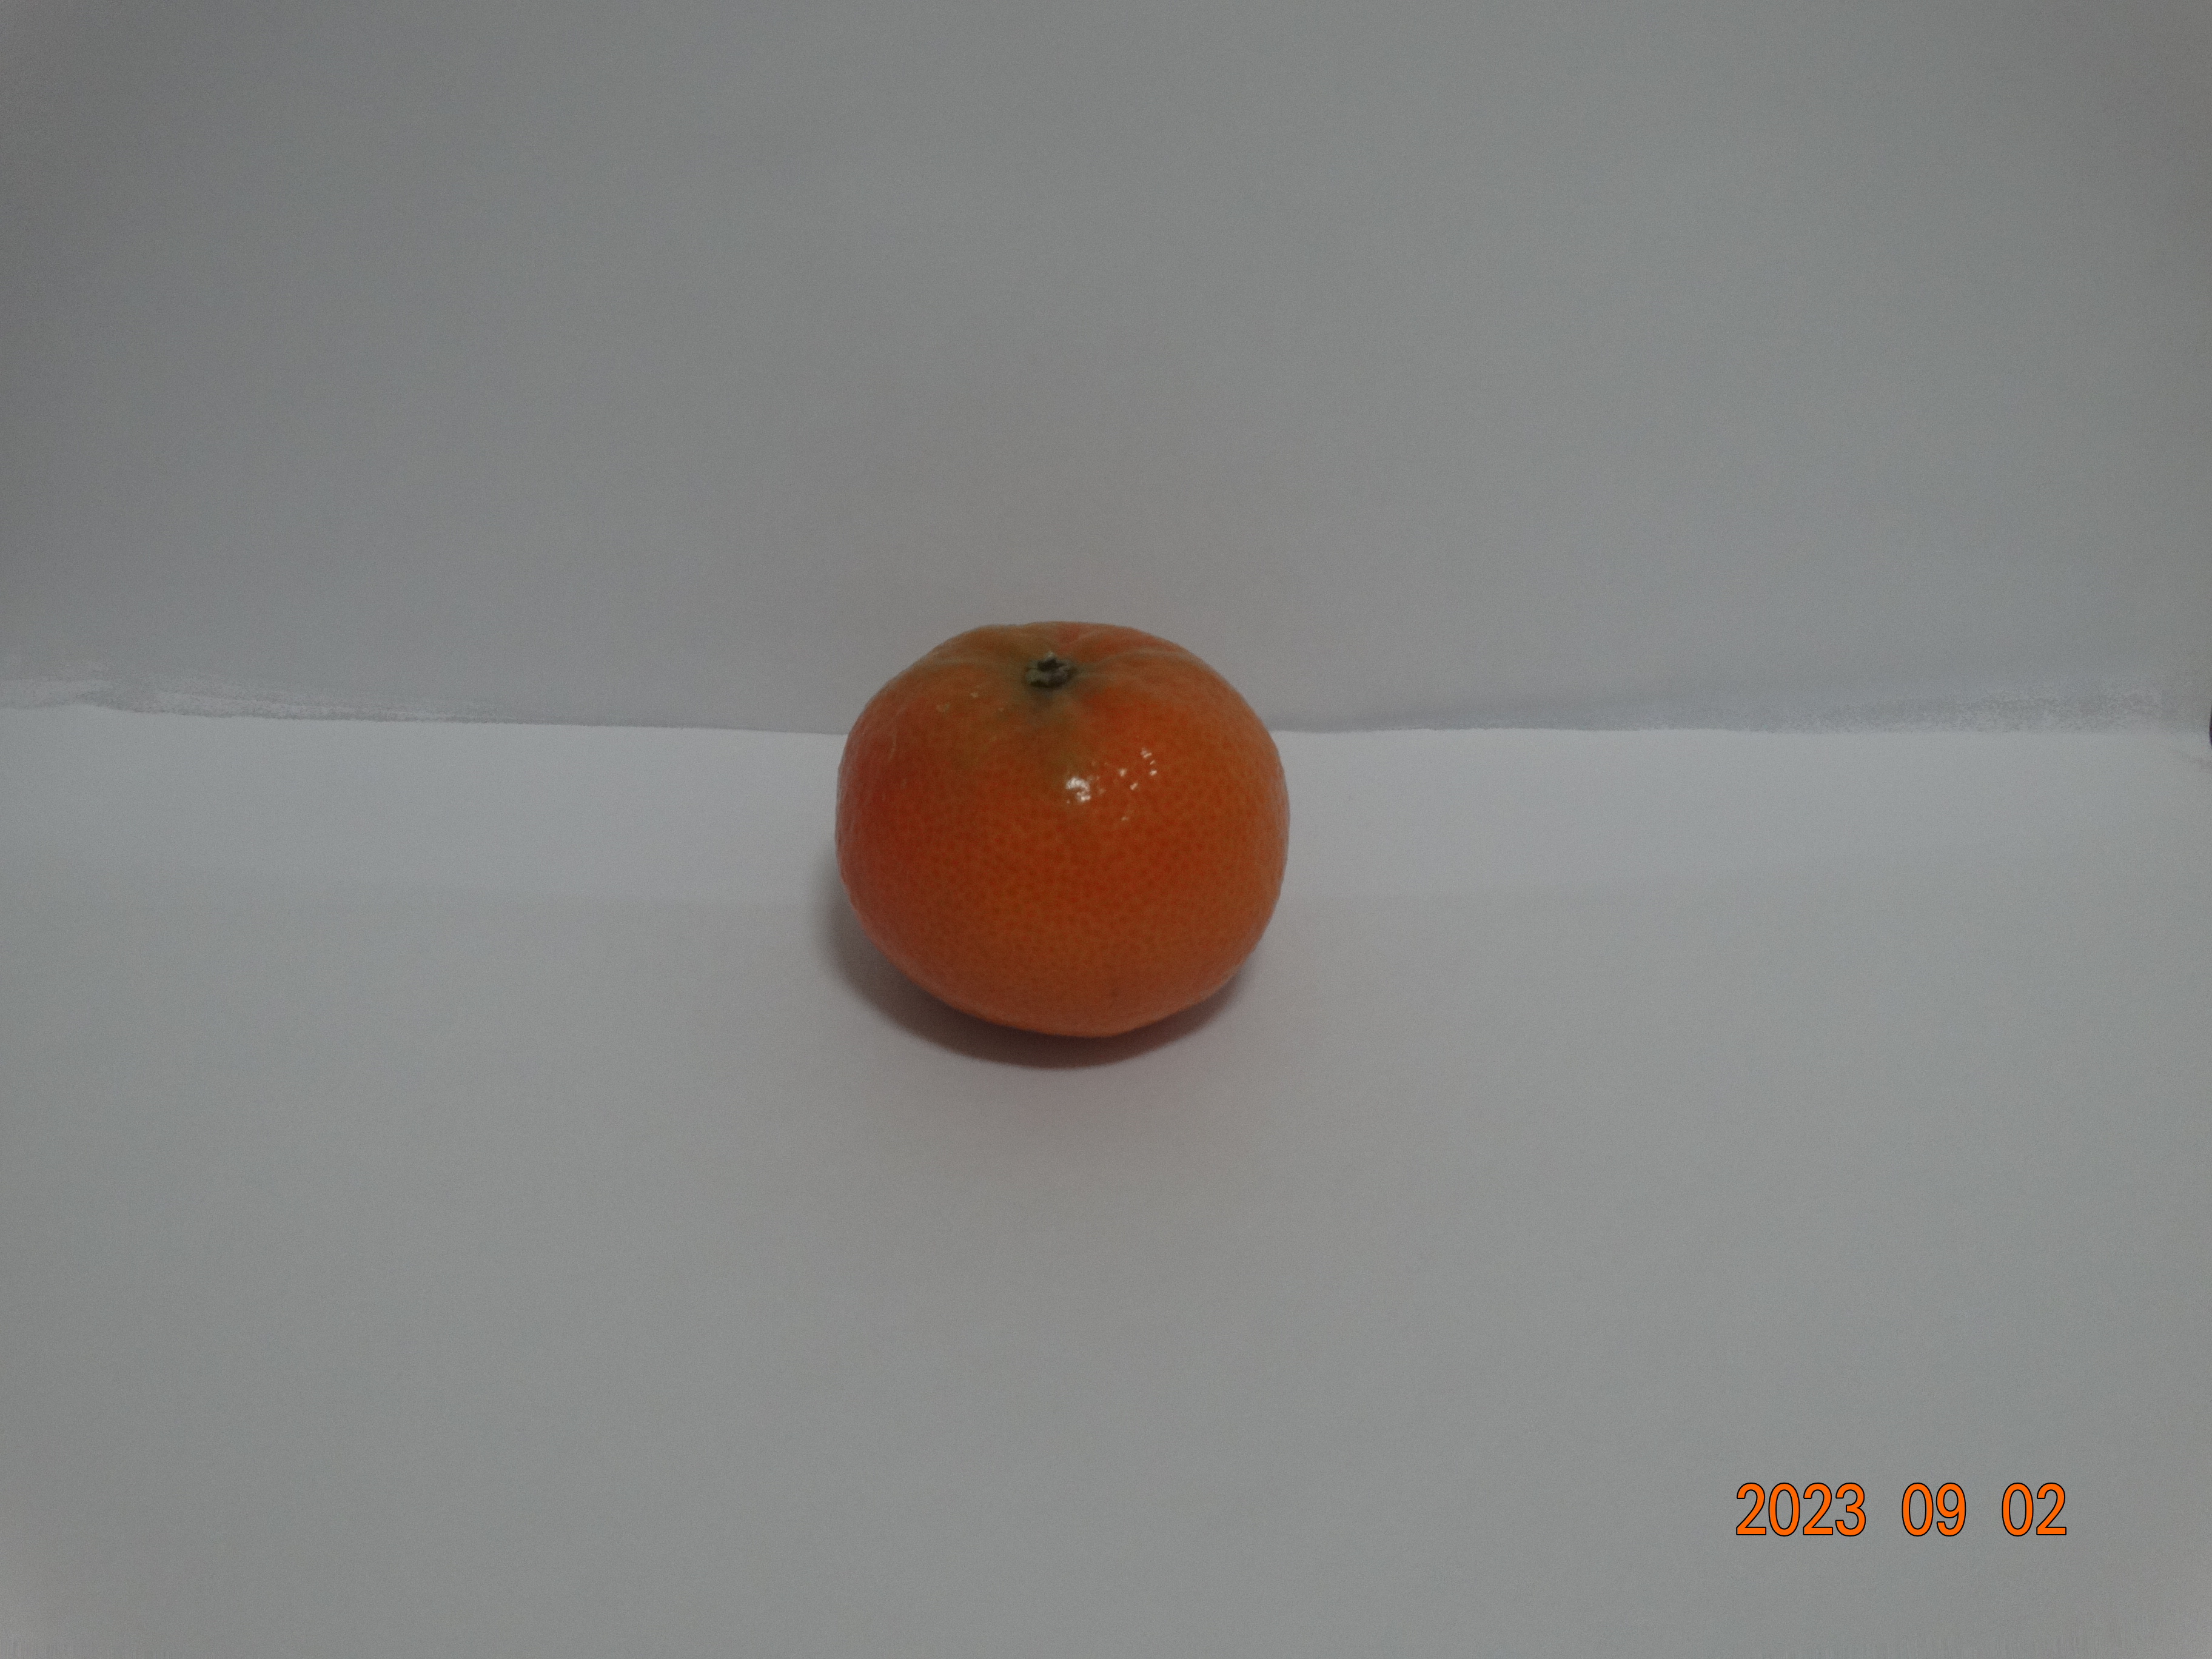
Citrus fruit variety: tangerine